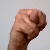
The image shows a hand gesture representing the letter 'N' in Indian Sign Language.